805

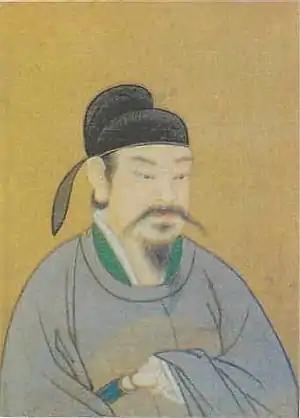
Emperor Xian Zong (778–820)

Year 805 (DCCCV) was a common year starting on Wednesday of the Julian calendar, the 805th year of the Common Era (CE) and Anno Domini (AD) designations, the 805th year of the 1st millennium, the 5th year of the 9th century, and the 6th year of the 800s decade.